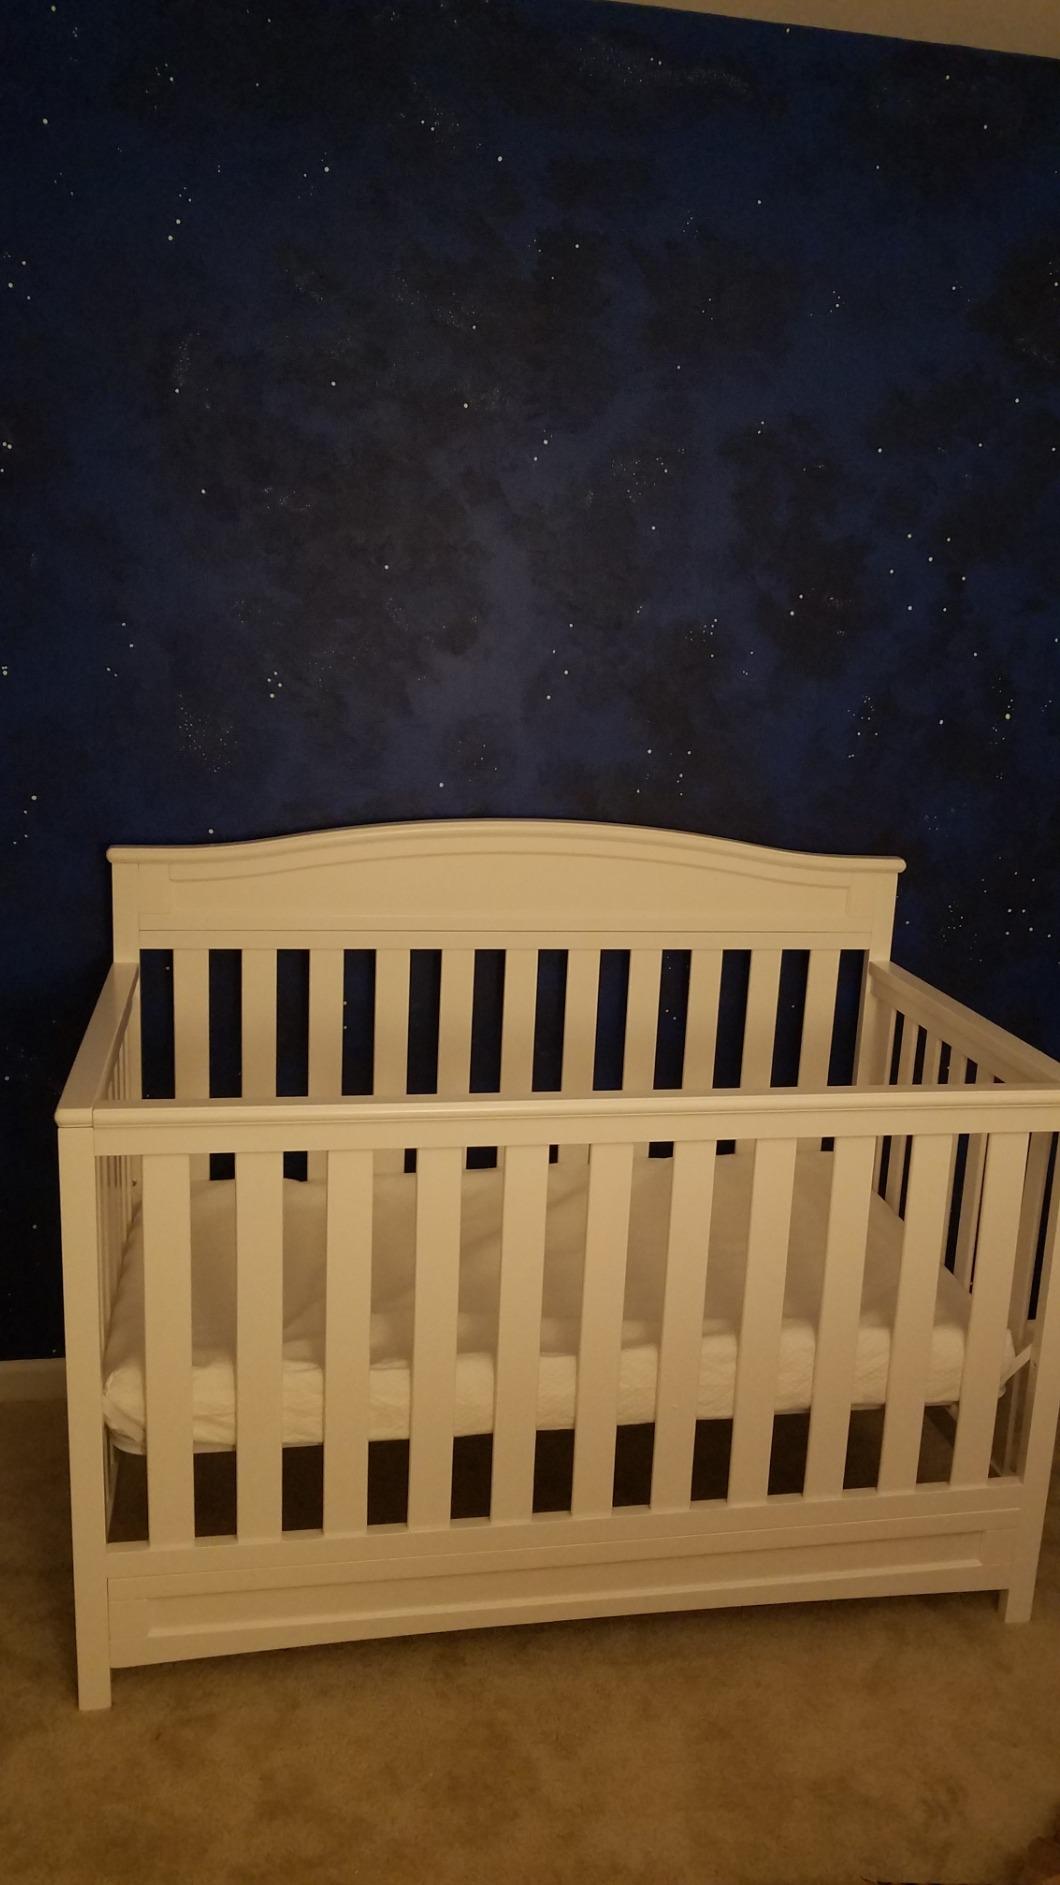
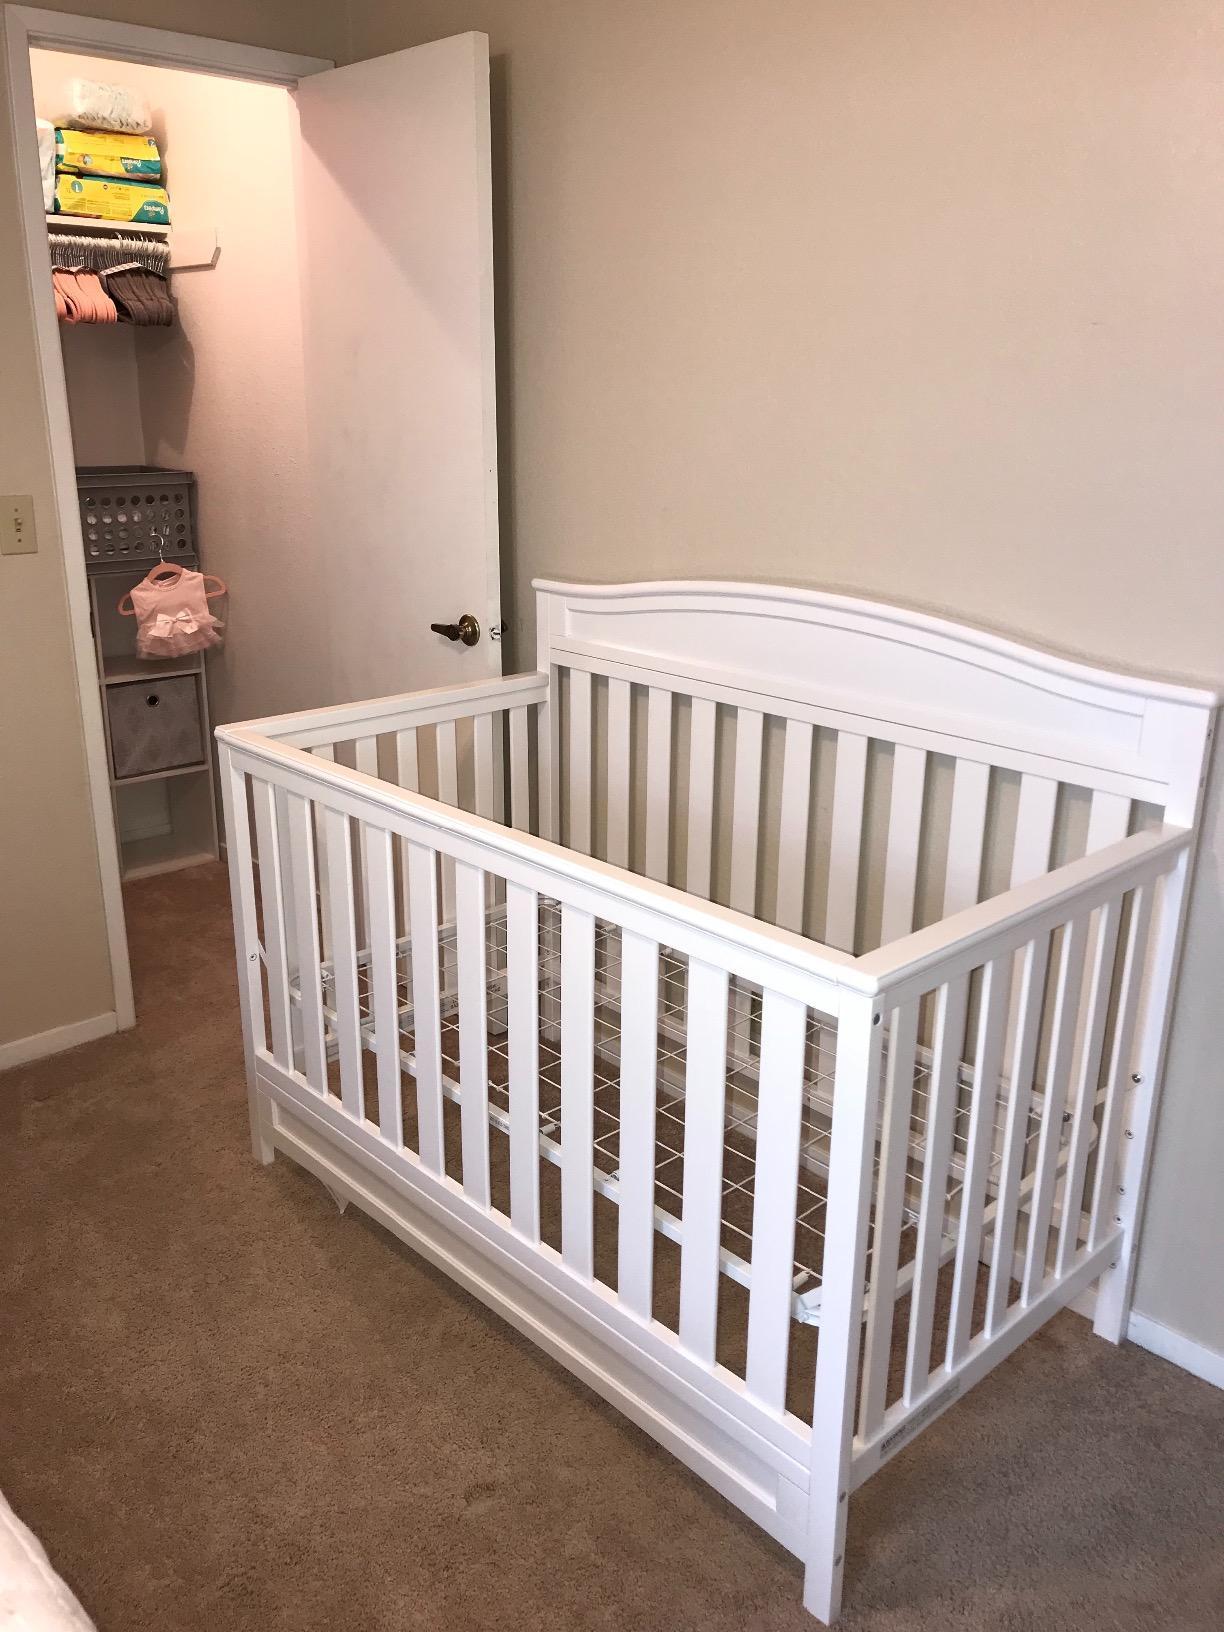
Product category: products_crib
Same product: yes